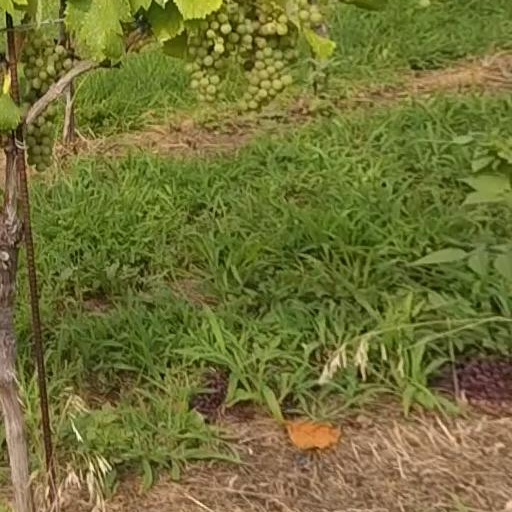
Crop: grape